Flick family

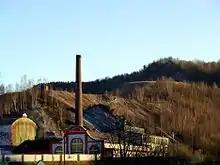
Charlottenhütte

Friedrich Flick was the son of a wealthy farmer, who also owned some stock in a mining company in Ernsdorf. His rise began as a member of the board of directors of the Charlottenhütte mining company, and he eventually became a co-owner. He became the company's Director-General in 1919. During the Weimar Republic, he built an enormous industrial conglomerate.